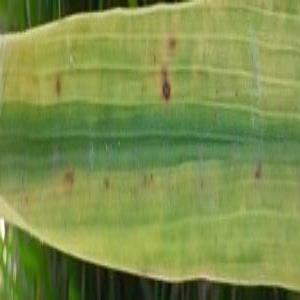
Disease: Brownspot